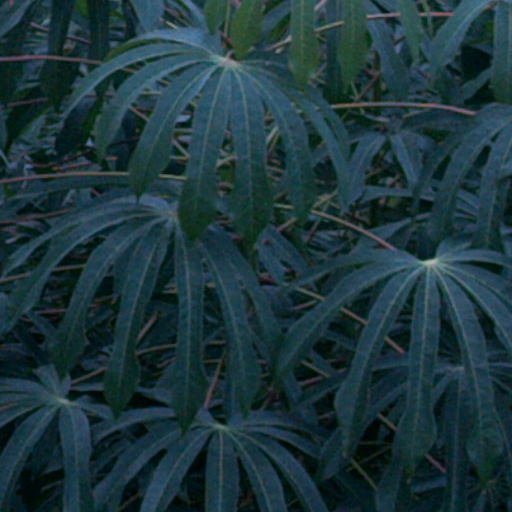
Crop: cassava